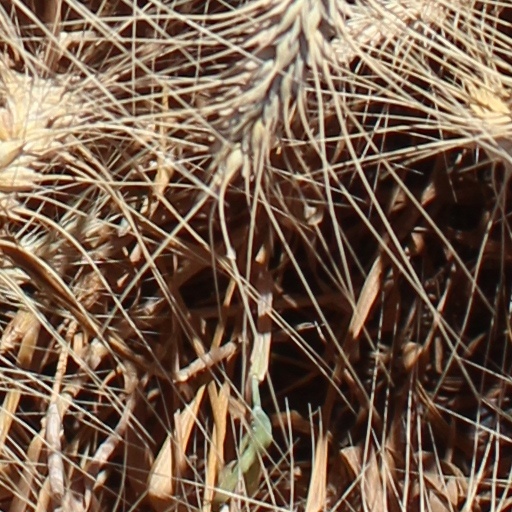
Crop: wheat